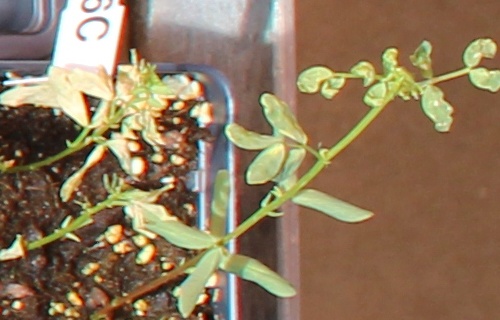
Label: Lentil